Videocipher

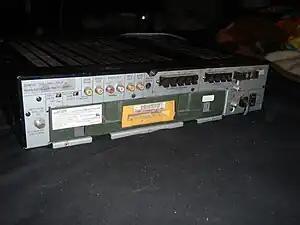
Back of a 1992 Toshiba satellite receiver with an installed VideoCipher II module

Videocipher II was the first consumer TVRO scrambling system. HBO and Cinemax, which had transponders on Satcom 3R and Galaxy 1, began encrypting their west coast feeds services with Videocipher II 12 hours a day early in 1985, then did the same with their east coast feeds by August. The two networks began scrambling full time on January 15, 1986, which in many contemporary news reports was called "S-Day". Within two years, encryption through Videocipher II was used by a majority of major cable television programmers. However, lapses in its security enabled some pirate decryption, modifying a consumer descrambler to receive free programming. Beginning in 1991, programmers began to phase out the VCII system in favor of the more secure Videocipher II Plus (RS) system. The system was fully phased out in 1993. Originally sold as a stand-alone decoder box that consisted of a fully electronic decoder and descrambler module, other satellite system manufacturers began to make their receivers with the GI descrambler module installed. This VCII system digitally encrypts stereo audio using the DES encryption scheme and scrambles video by inverting the video polarity and moving color information to a nonstandard area frequency. It is noteworthy that the Videocipher II Plus design did not alter the video scrambling scheme (only the audio encryption was improved). As such, a Videocipher II decoder is still capable of decoding the video portion of a Videocipher II Plus encrypted stream. In the late eighties and early nineties, VideoCipher II modules that had been pirated, began to receive constant Electronic Counter Measures (ECM).